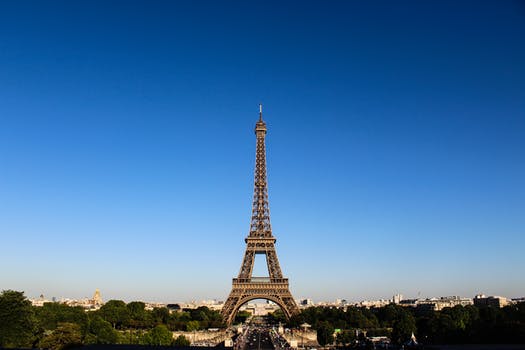
Label: No Watermark